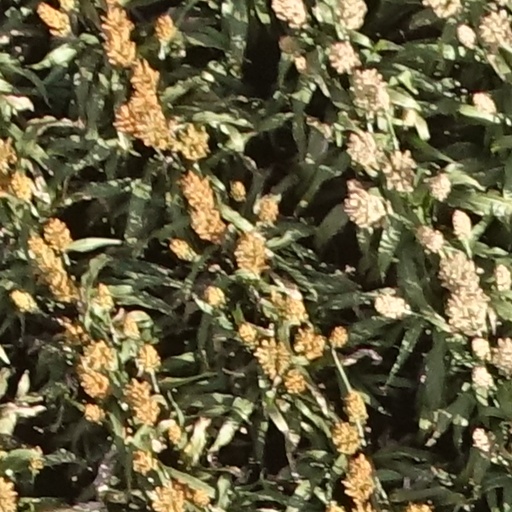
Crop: sorghum